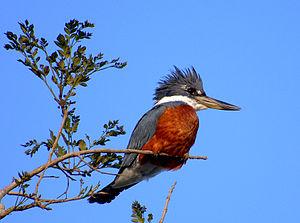
La province de San Luis est une subdivision de l'Argentine située au centre-ouest du pays. Sa capitale est la ville de San Luis.
La province de Río Negro est une province de l'Argentine. Elle est située au sud du pays, en Patagonie. Elle est bordée au nord par la province de La Pampa, à l'est par celle de Buenos Aires, au sud par le Chubut et à l'ouest par le Neuquén et, séparée par la cordillère des Andes, par la République du Chili.